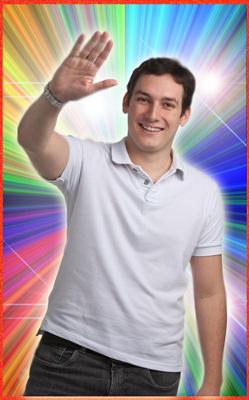
回答: あなたが落としたのは、この美しい松岡修造ですか?